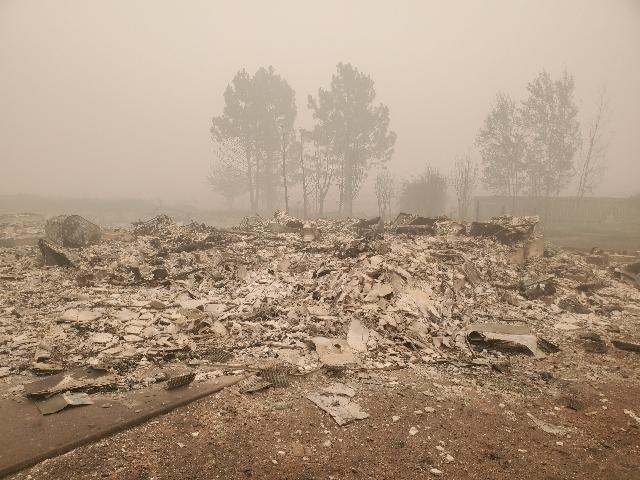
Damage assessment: destroyed